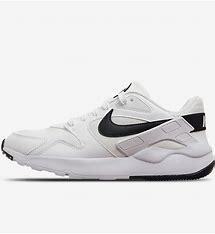
Brand: Nike
Model: LD Victory